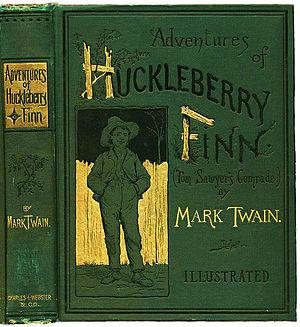
Les Aventures de Huckleberry Finn est un roman picaresque de l'Américain Mark Twain, paru à Londres le 4 décembre 1884 sous le titre The Adventures of Huckleberry Finn, puis à New York en février de l'année suivante sous le titre Adventures of Huckleberry Finn.